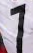
Number: 7